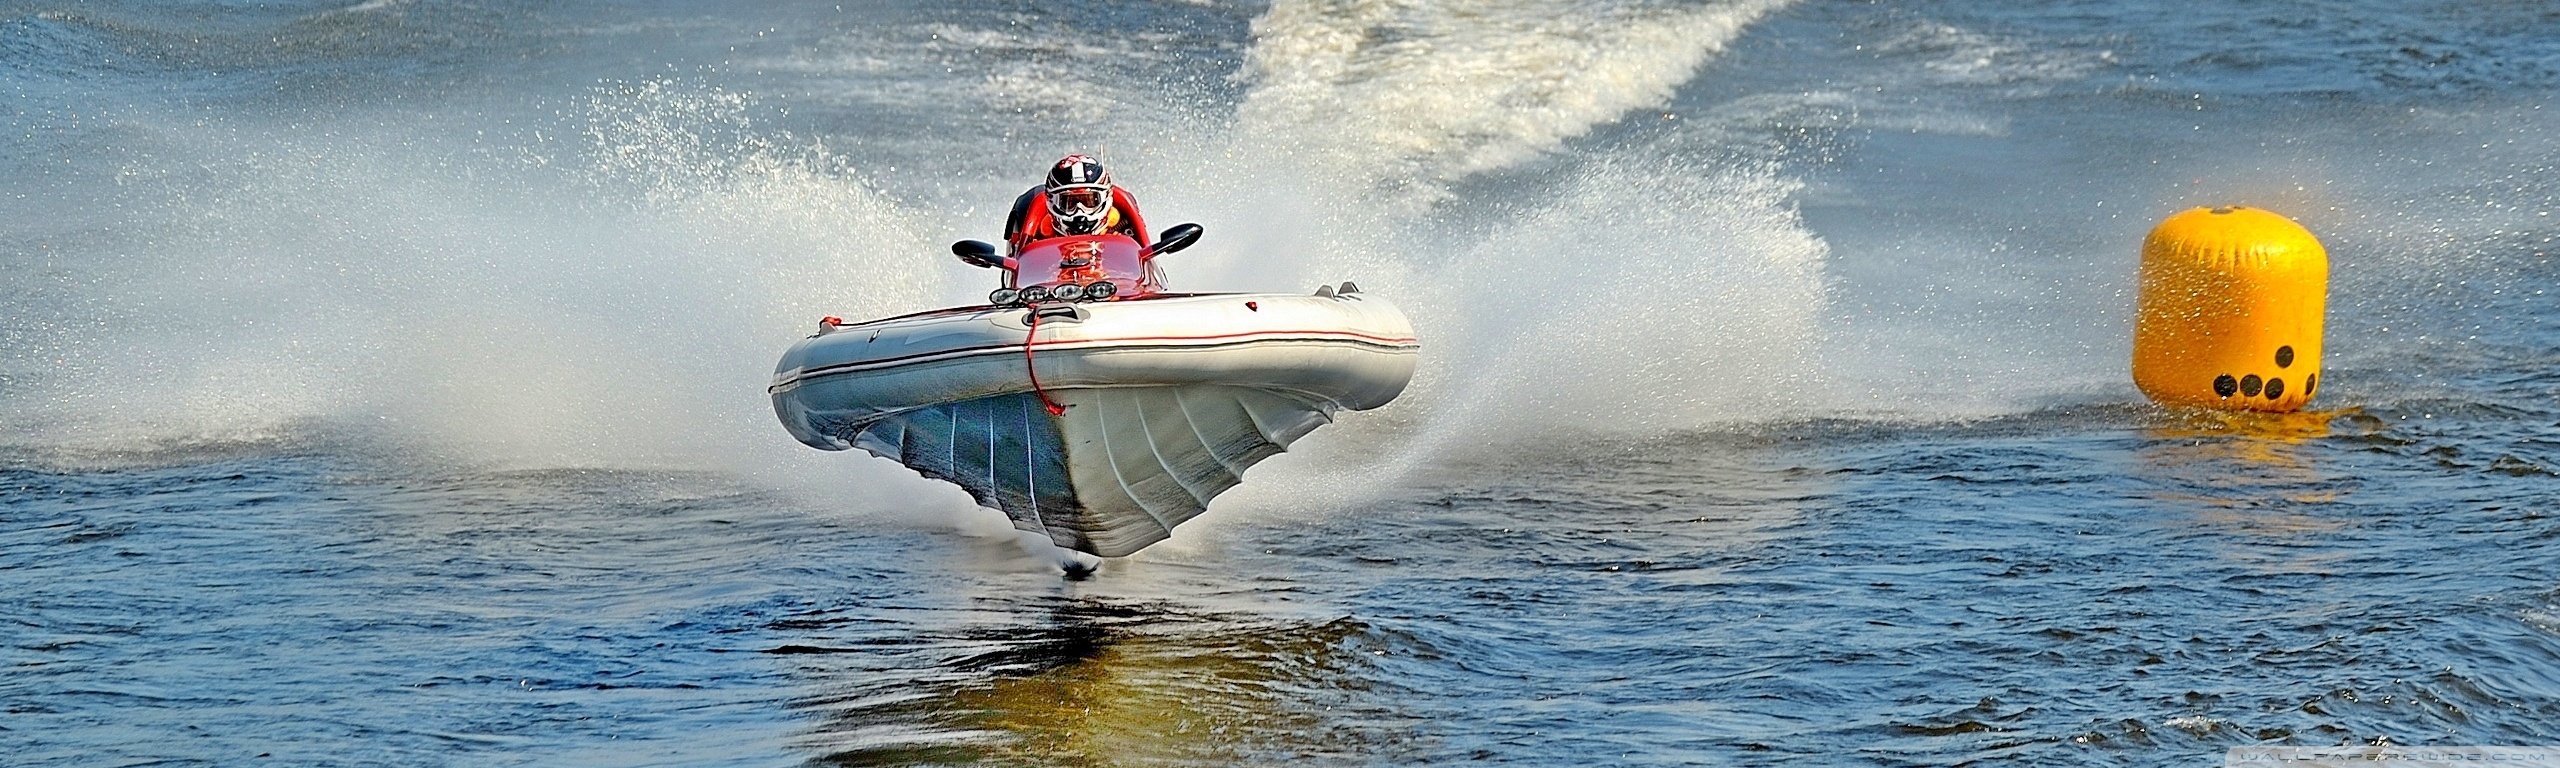
Vehicle type: Ships